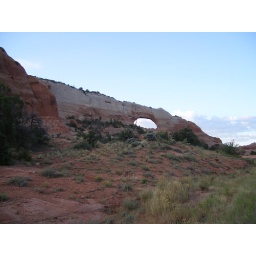
Cool window in rock south of Moab, UT